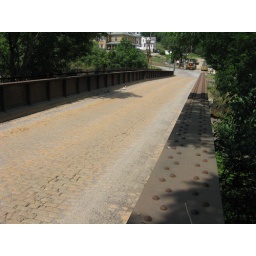
Rarely do you cross a bridge which has a brick floor. This bridge crosses over two railroad tracks. Garrett, PA.